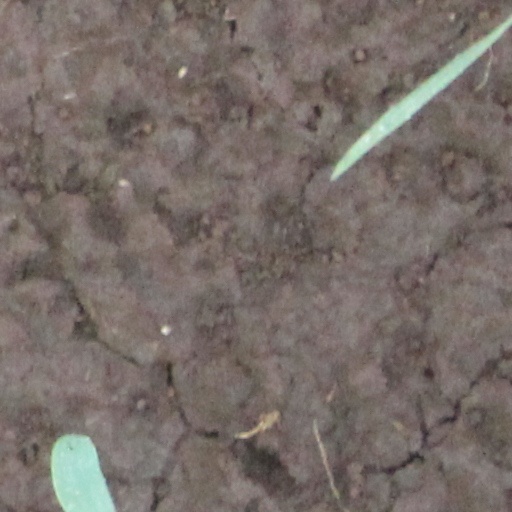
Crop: wheat